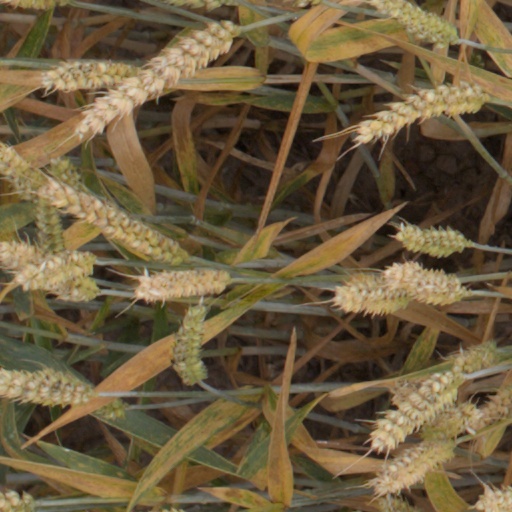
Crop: wheat